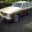
Label: automobile